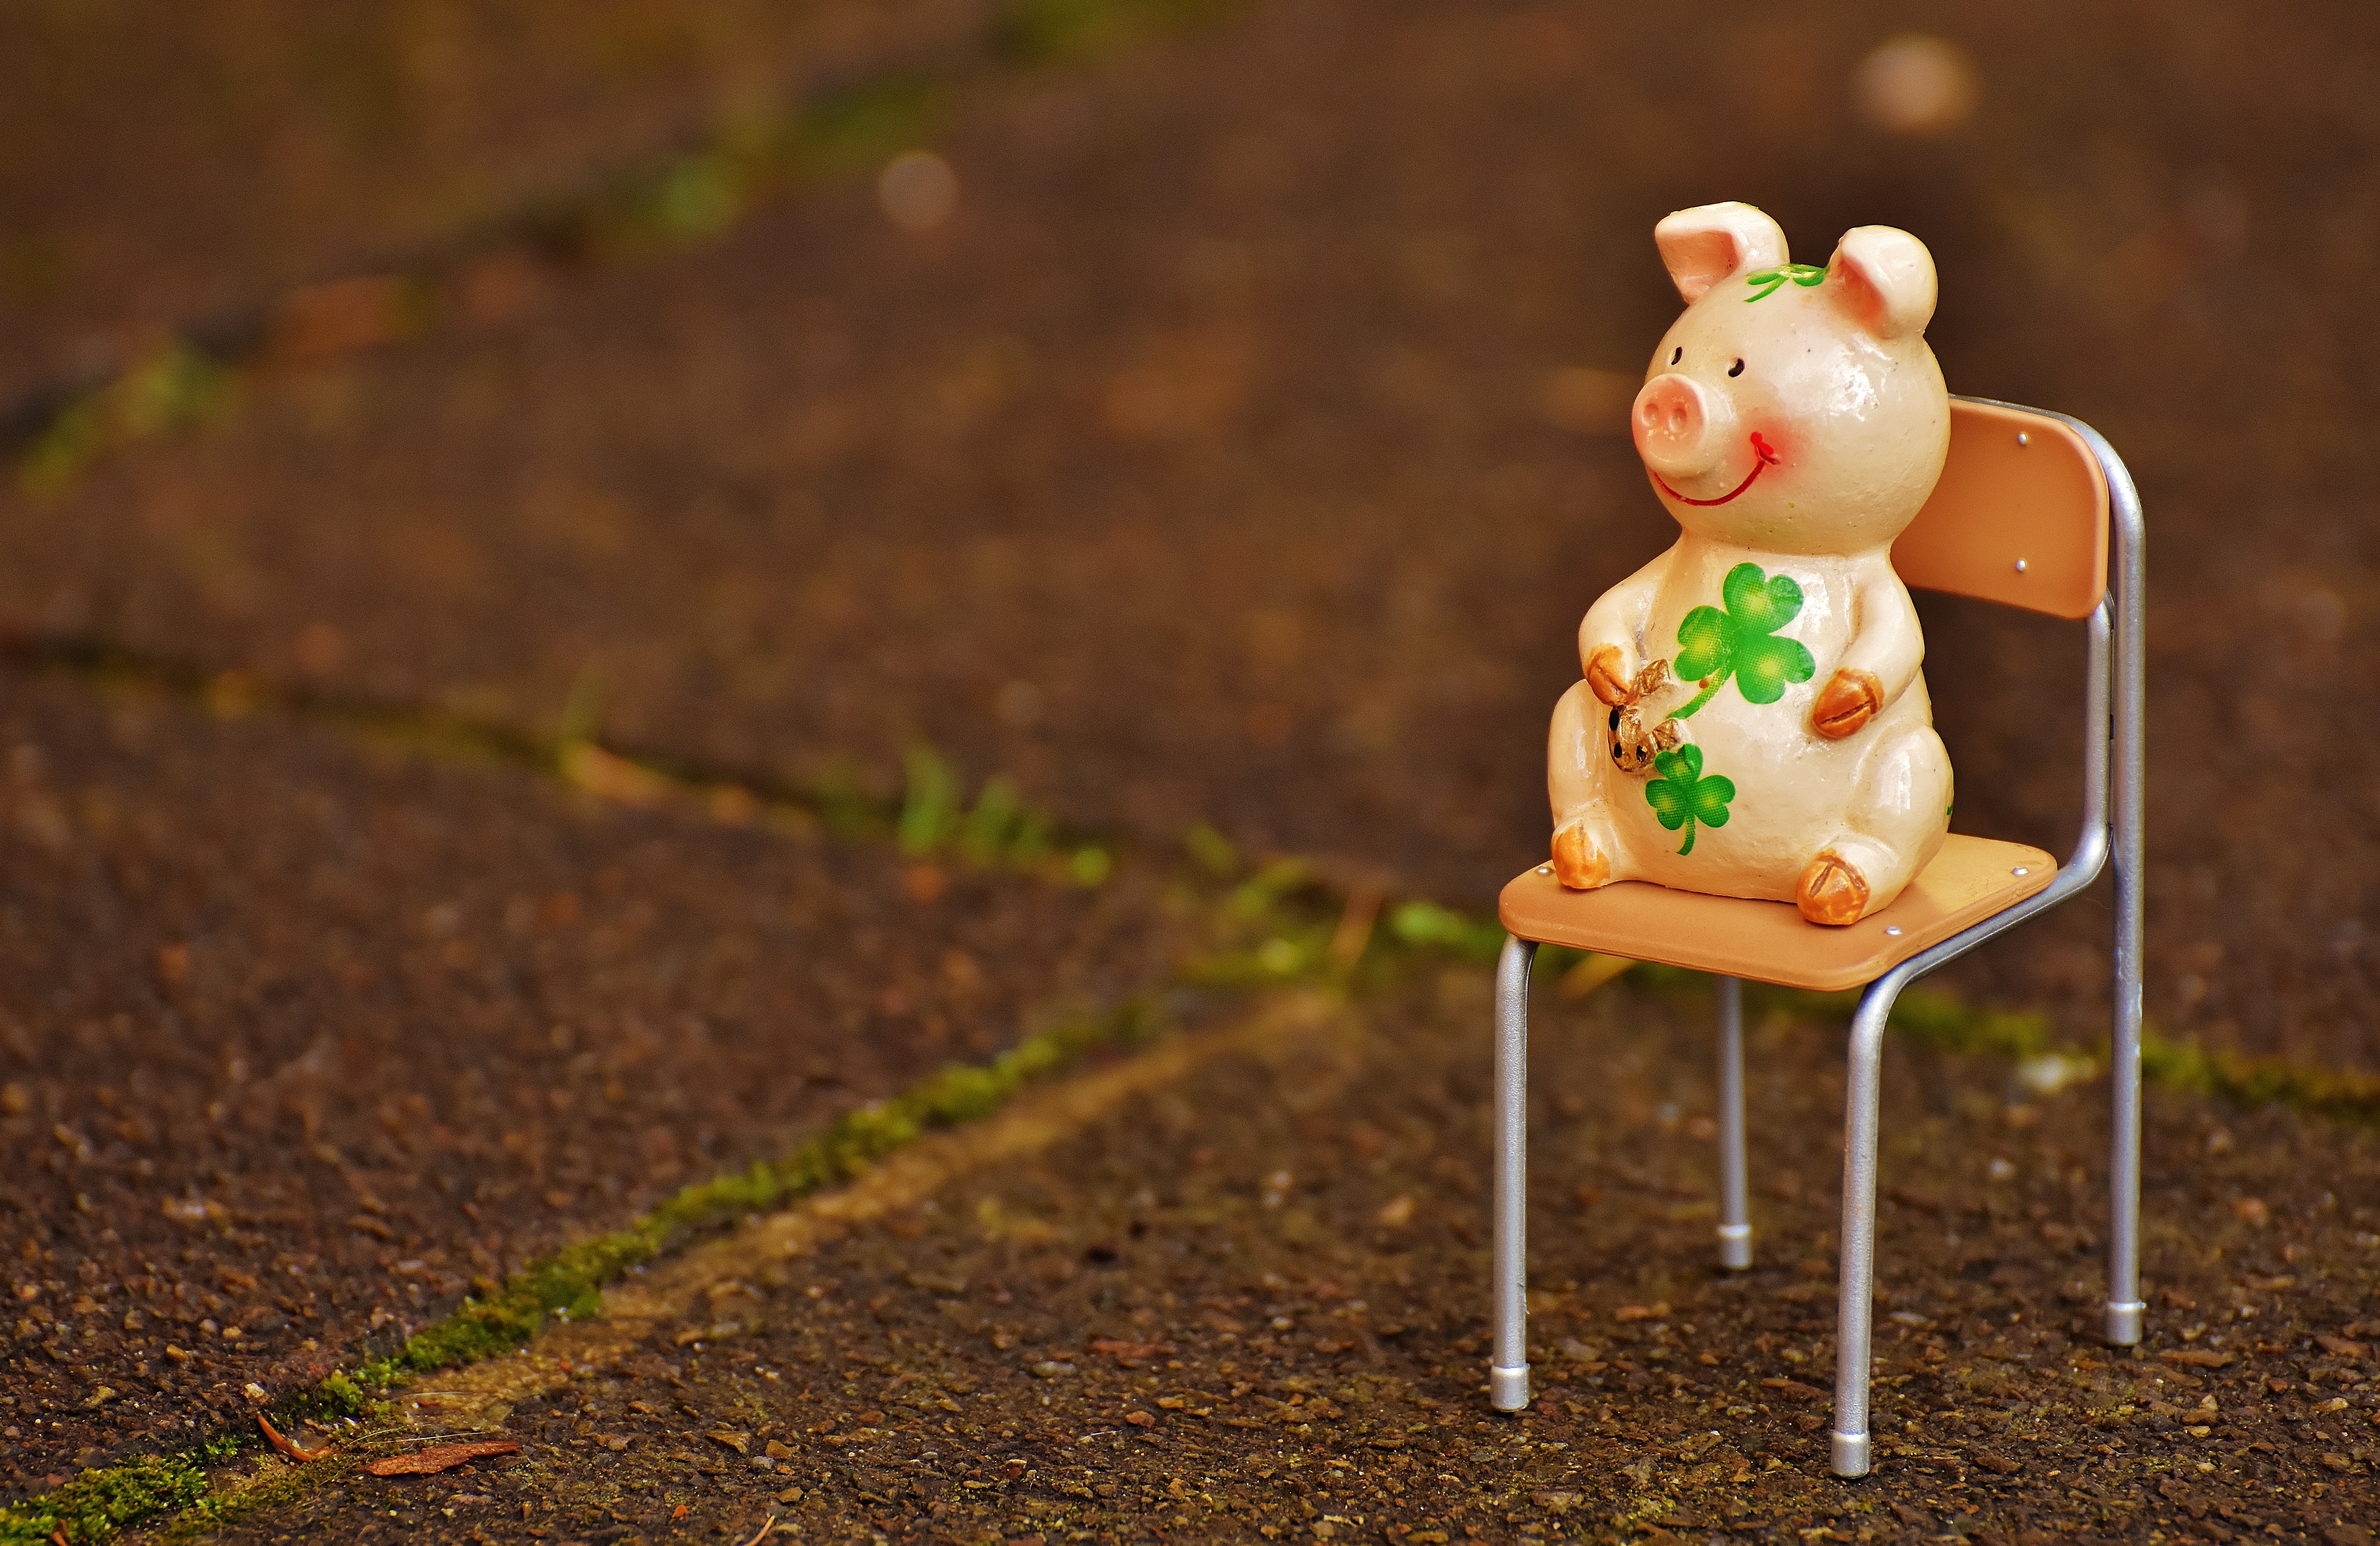
grass, plant, play, sweet, chair, animal, cute, green, child, pink, toy, new year, clover, sit, piglet, figure, infant, toddler, funny, pig, wishes, luck, lucky charm, new year's eve, four leaf clover, shamrocks, lucky pig, new year's day, lucky clover, auspicious symbols